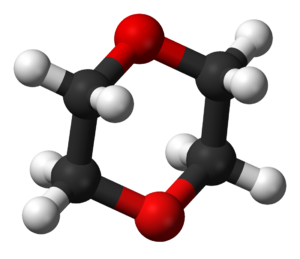
Le dioxane est un éther et plus précisément un « éther couronne » de six atomes, possédant deux fonctions éther.